Mogens Jensen (politician)

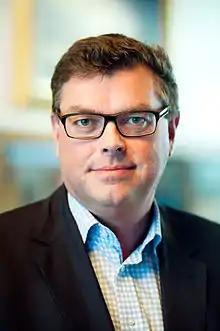

Mogens Jensen (born 31 October 1963) is a Danish politician, who is a member of the Folketing for the Social Democrats political party. He served as the Minister for Food, Agriculture and Fisheries, Minister for Gender Equality, and Minister for Nordic Cooperation from 2019 to November 2020, when he was forced to resign following a botched handling of Cluster 5 resulting in an order to cull the mink population during the COVID-19 pandemic in Denmark.